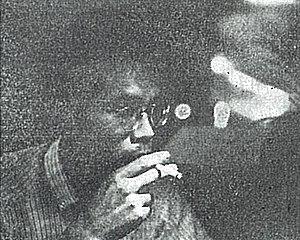
Yasuhiro Ishimoto né le 14 juin 1921 et mort le 6 février 2012 à l'âge de 90 ans, est un photographe américano-japonais.